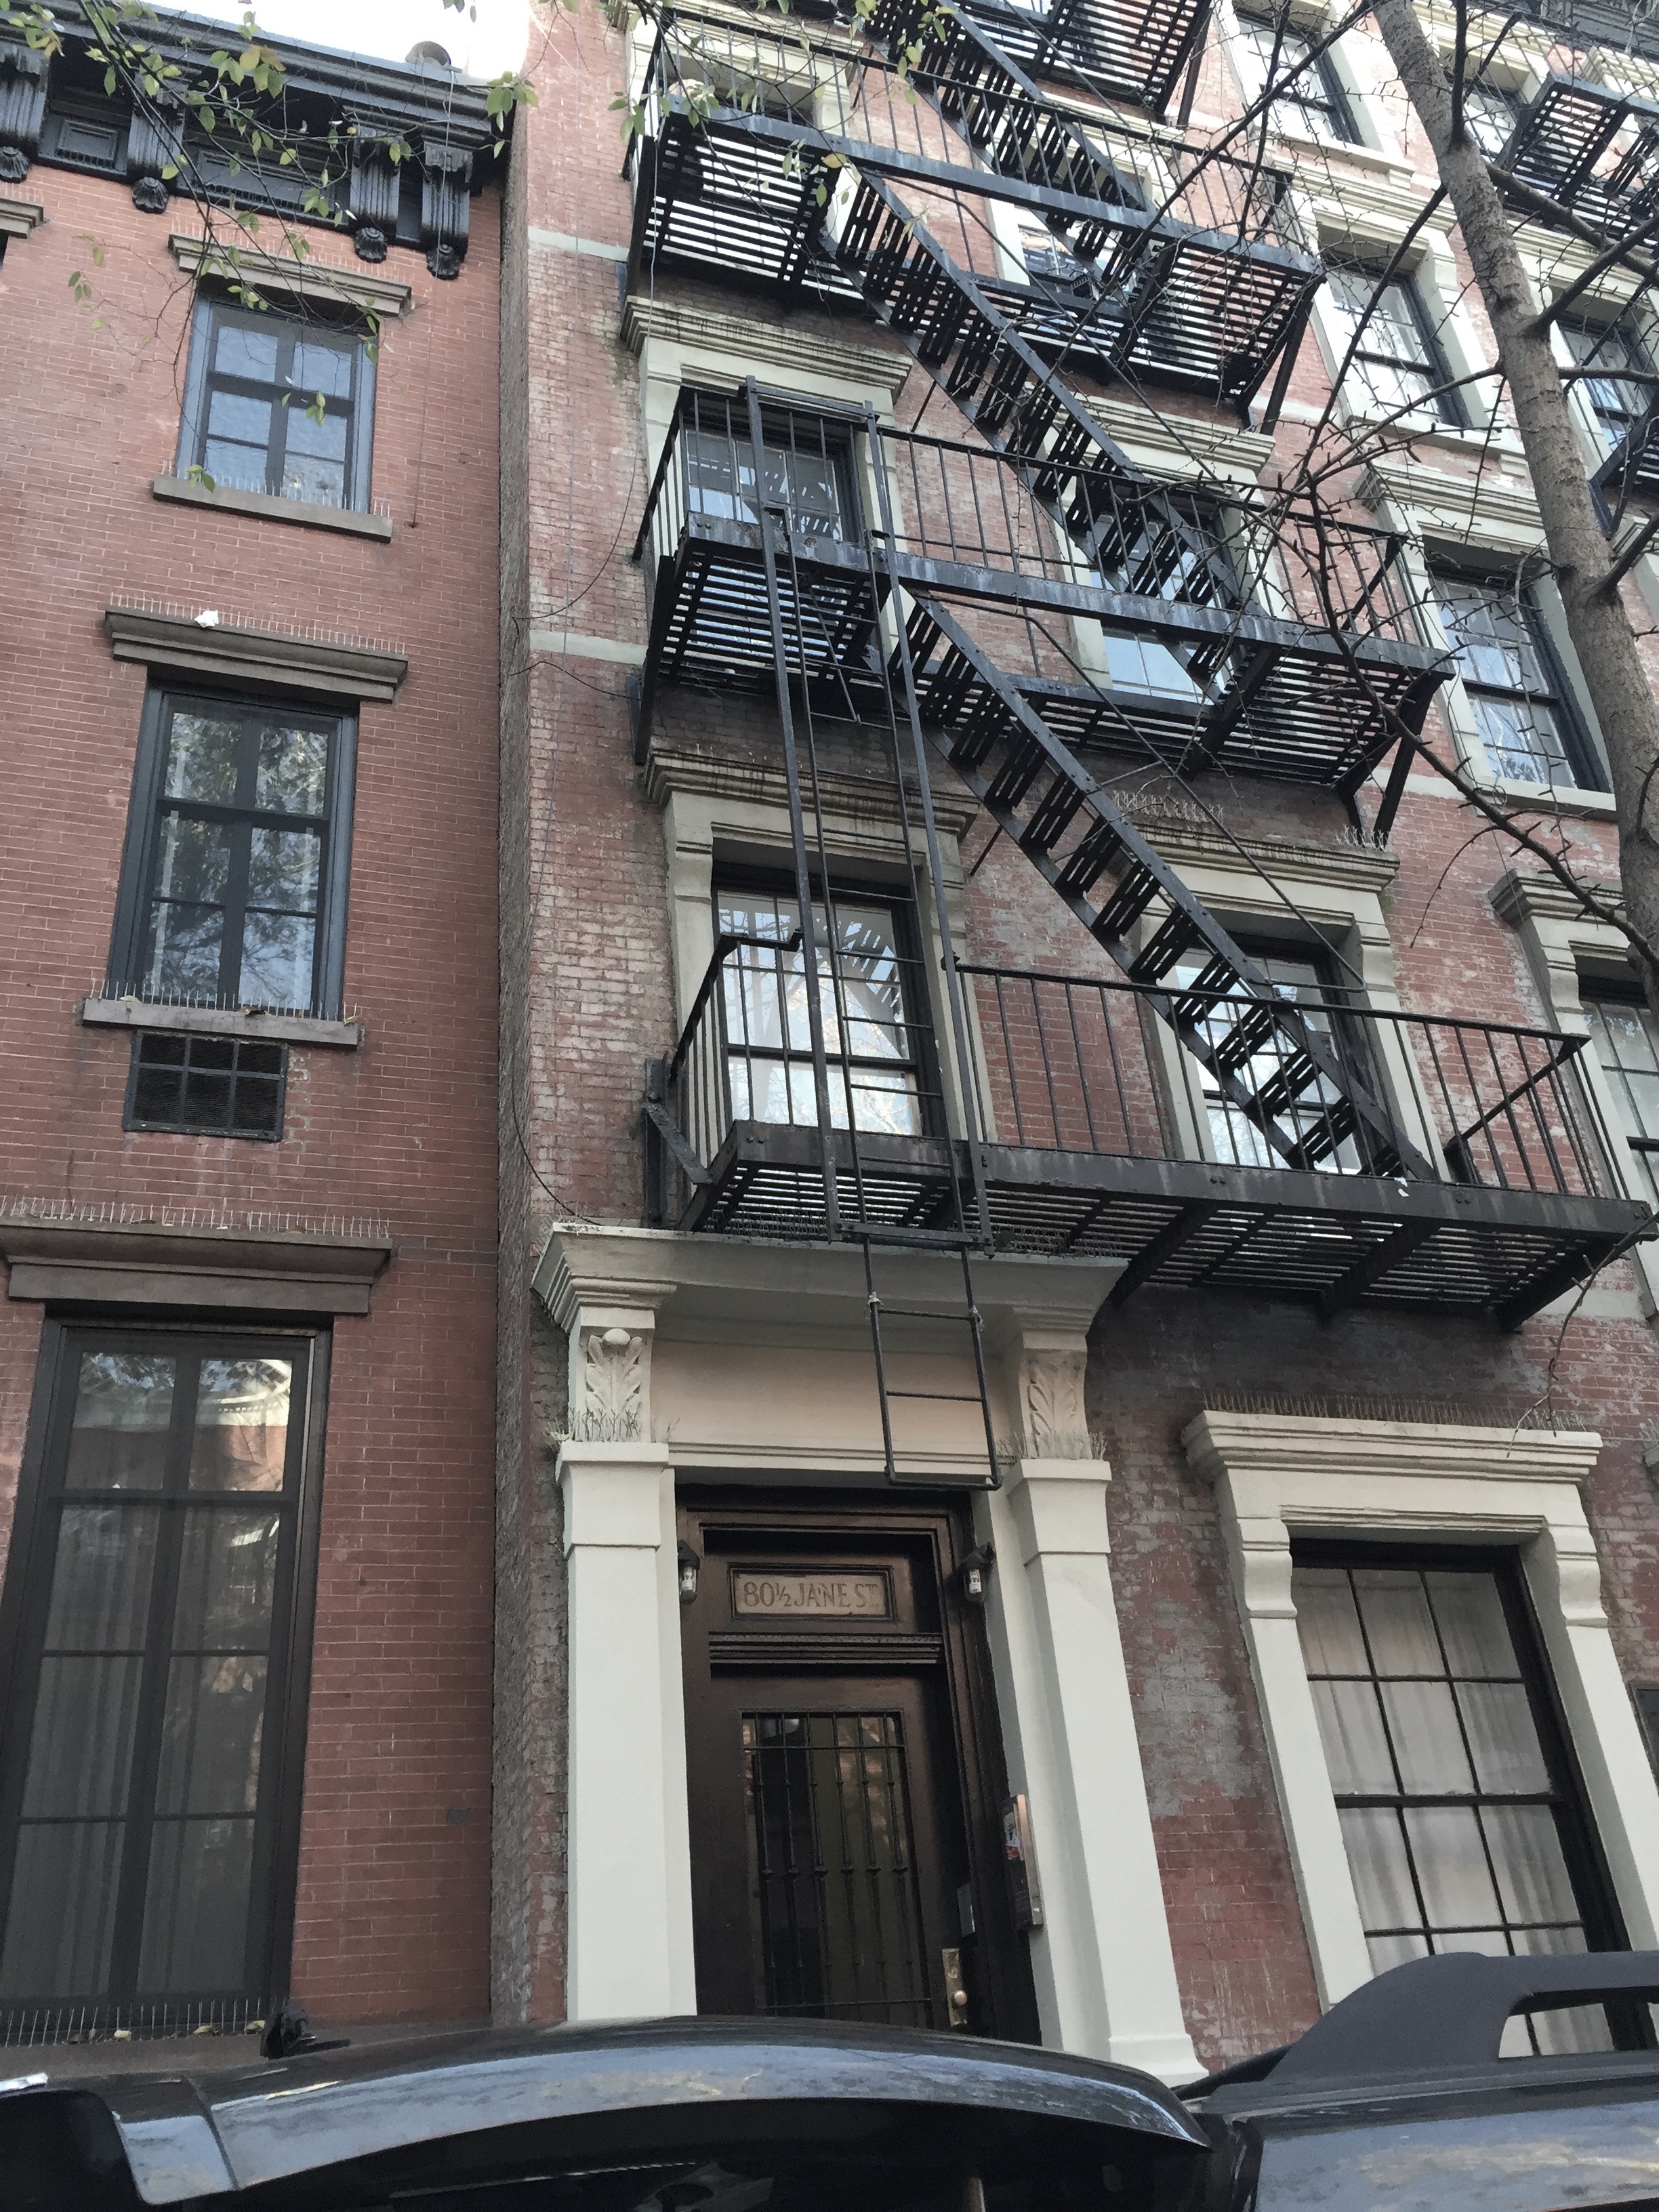
architecture, house, window, roof, downtown, facade, property, condominium, neighbourhood, urban area, residential area